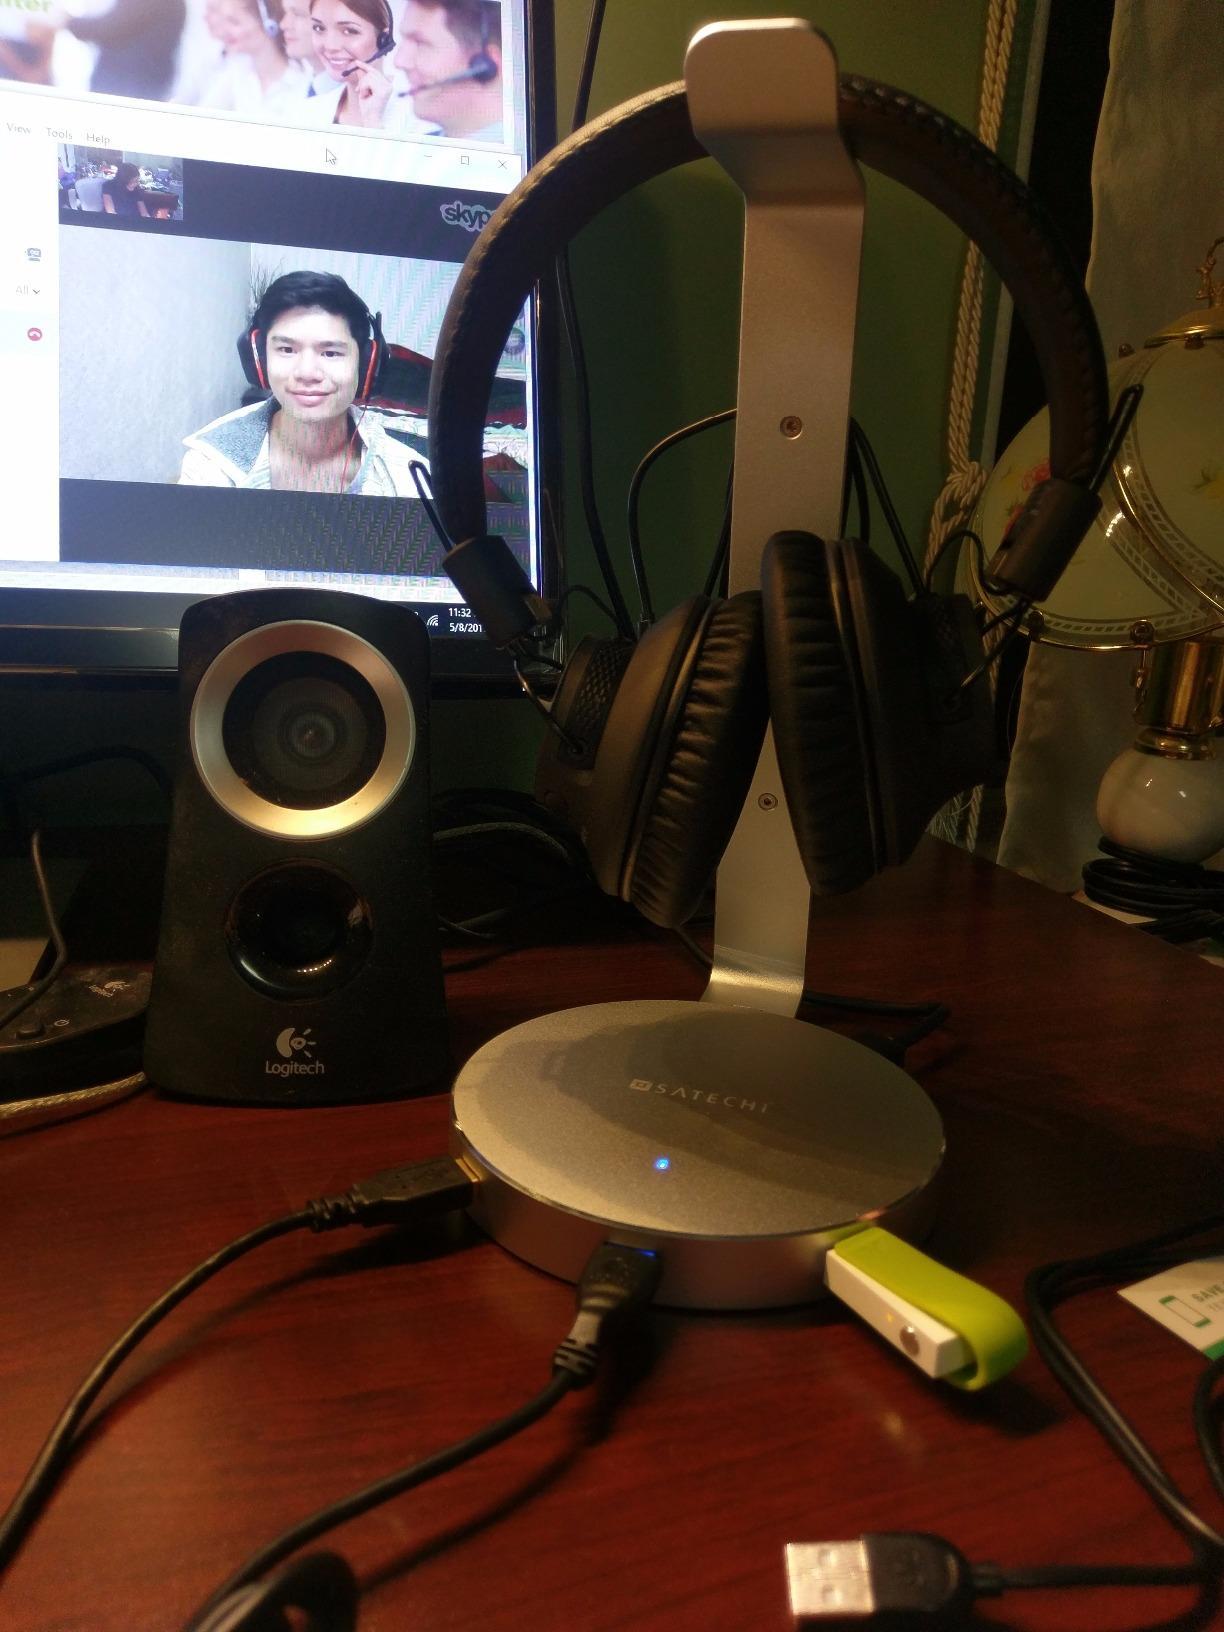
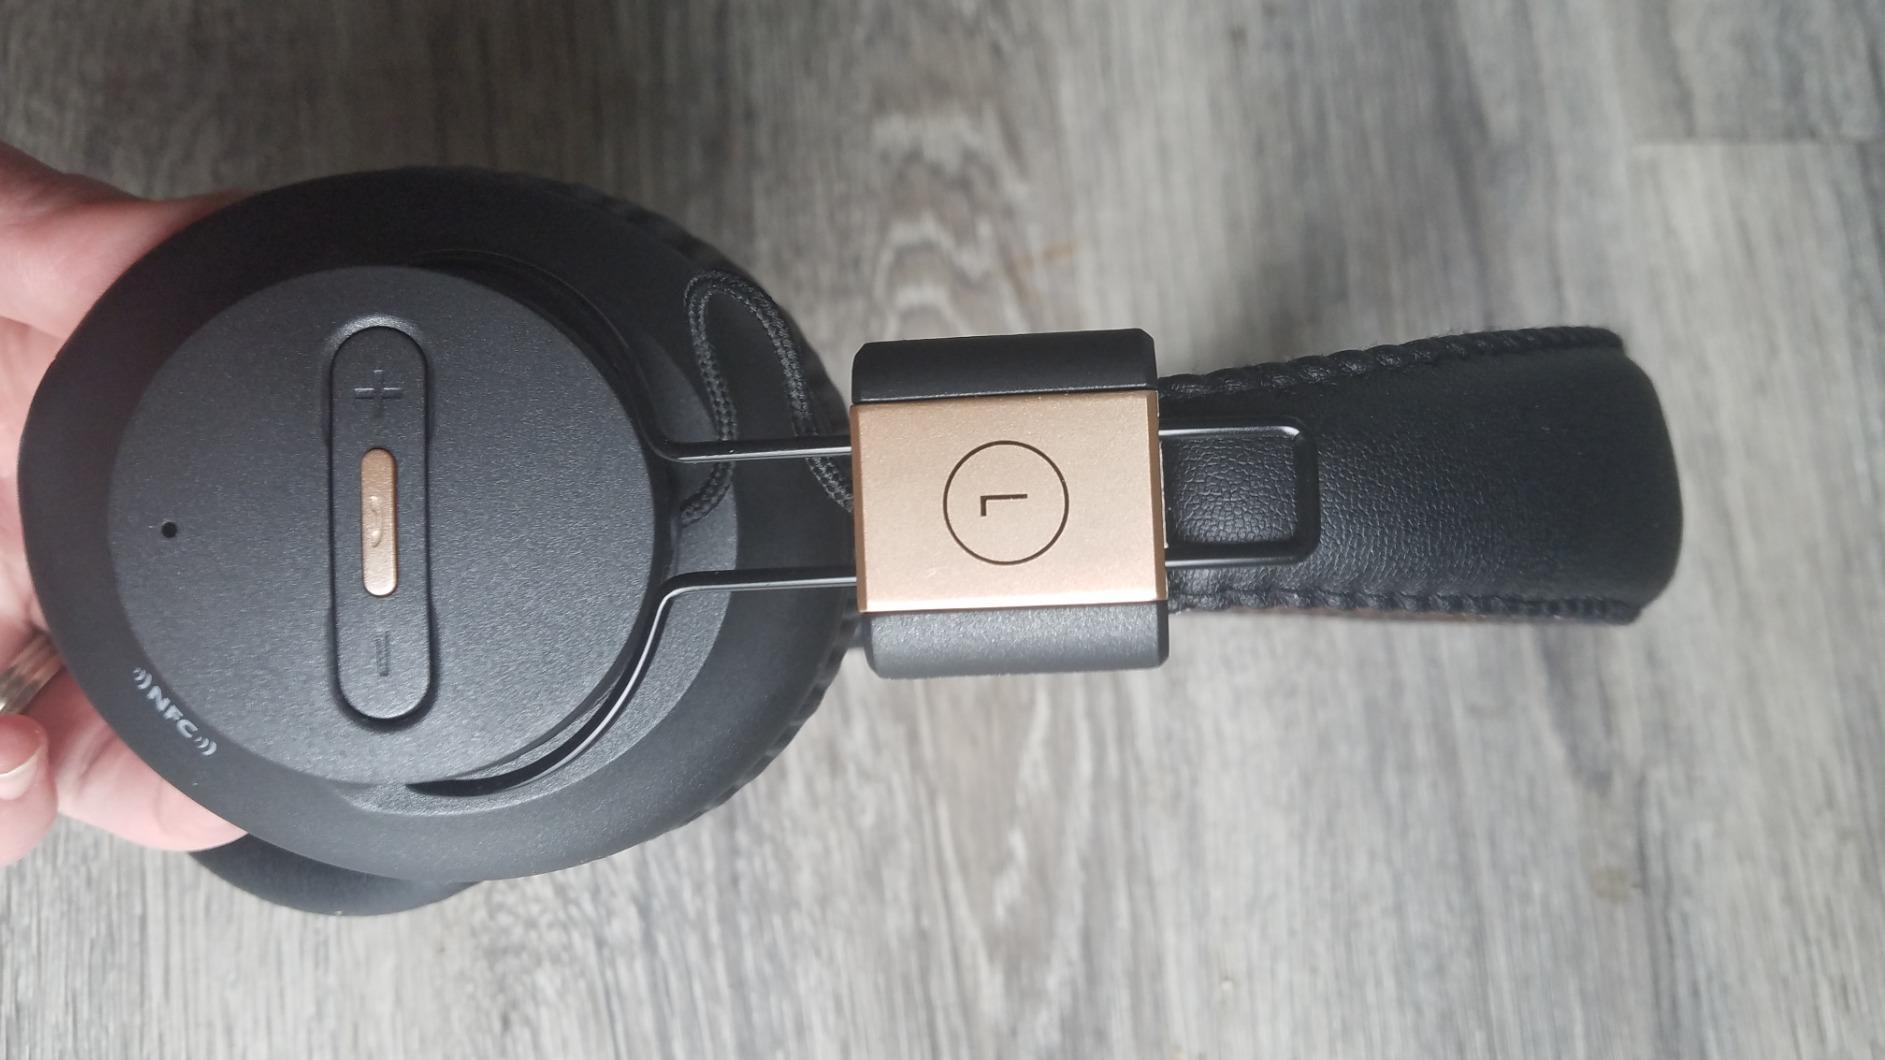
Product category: headphones
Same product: yes